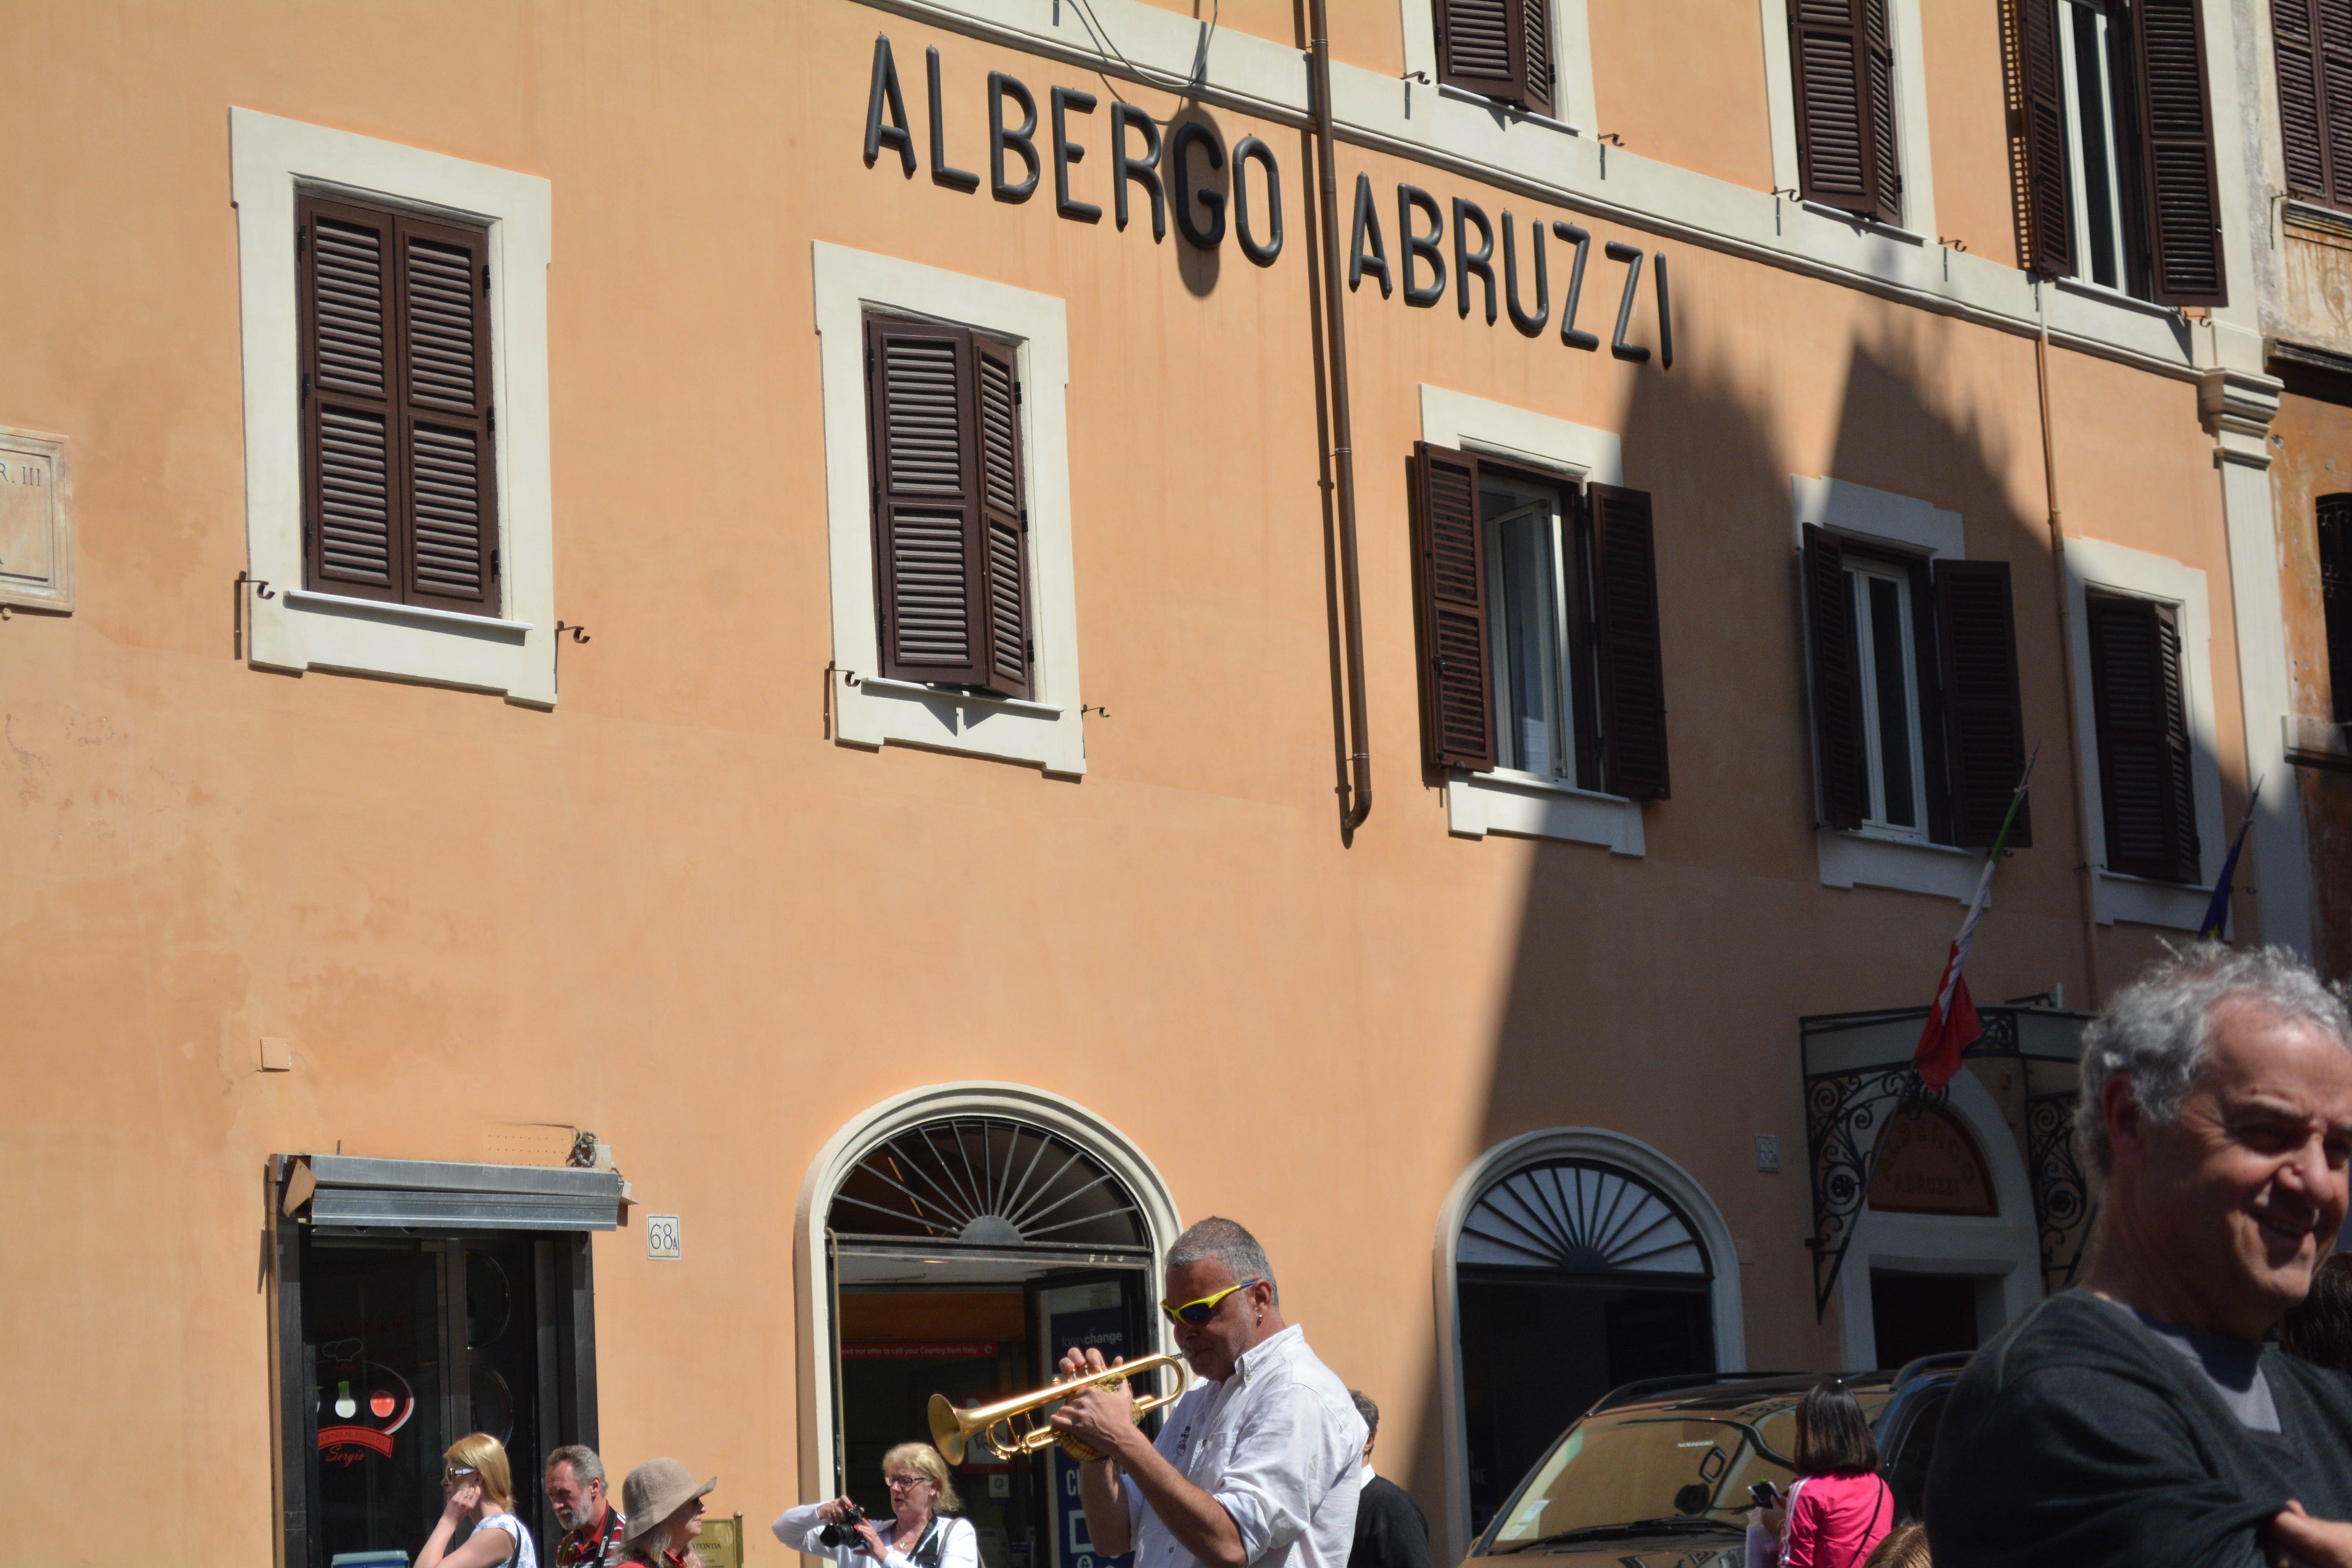
restaurant